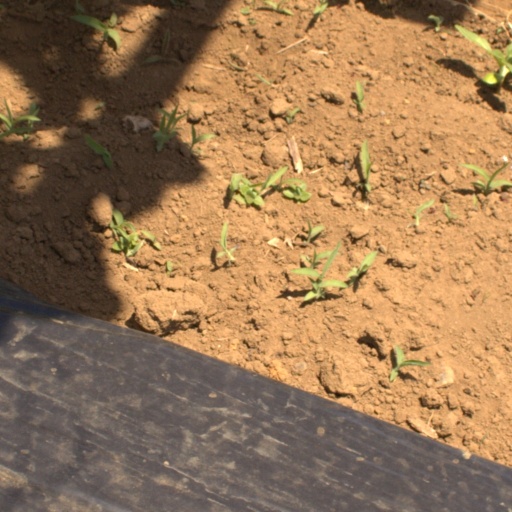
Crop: Jerusalem artichoke